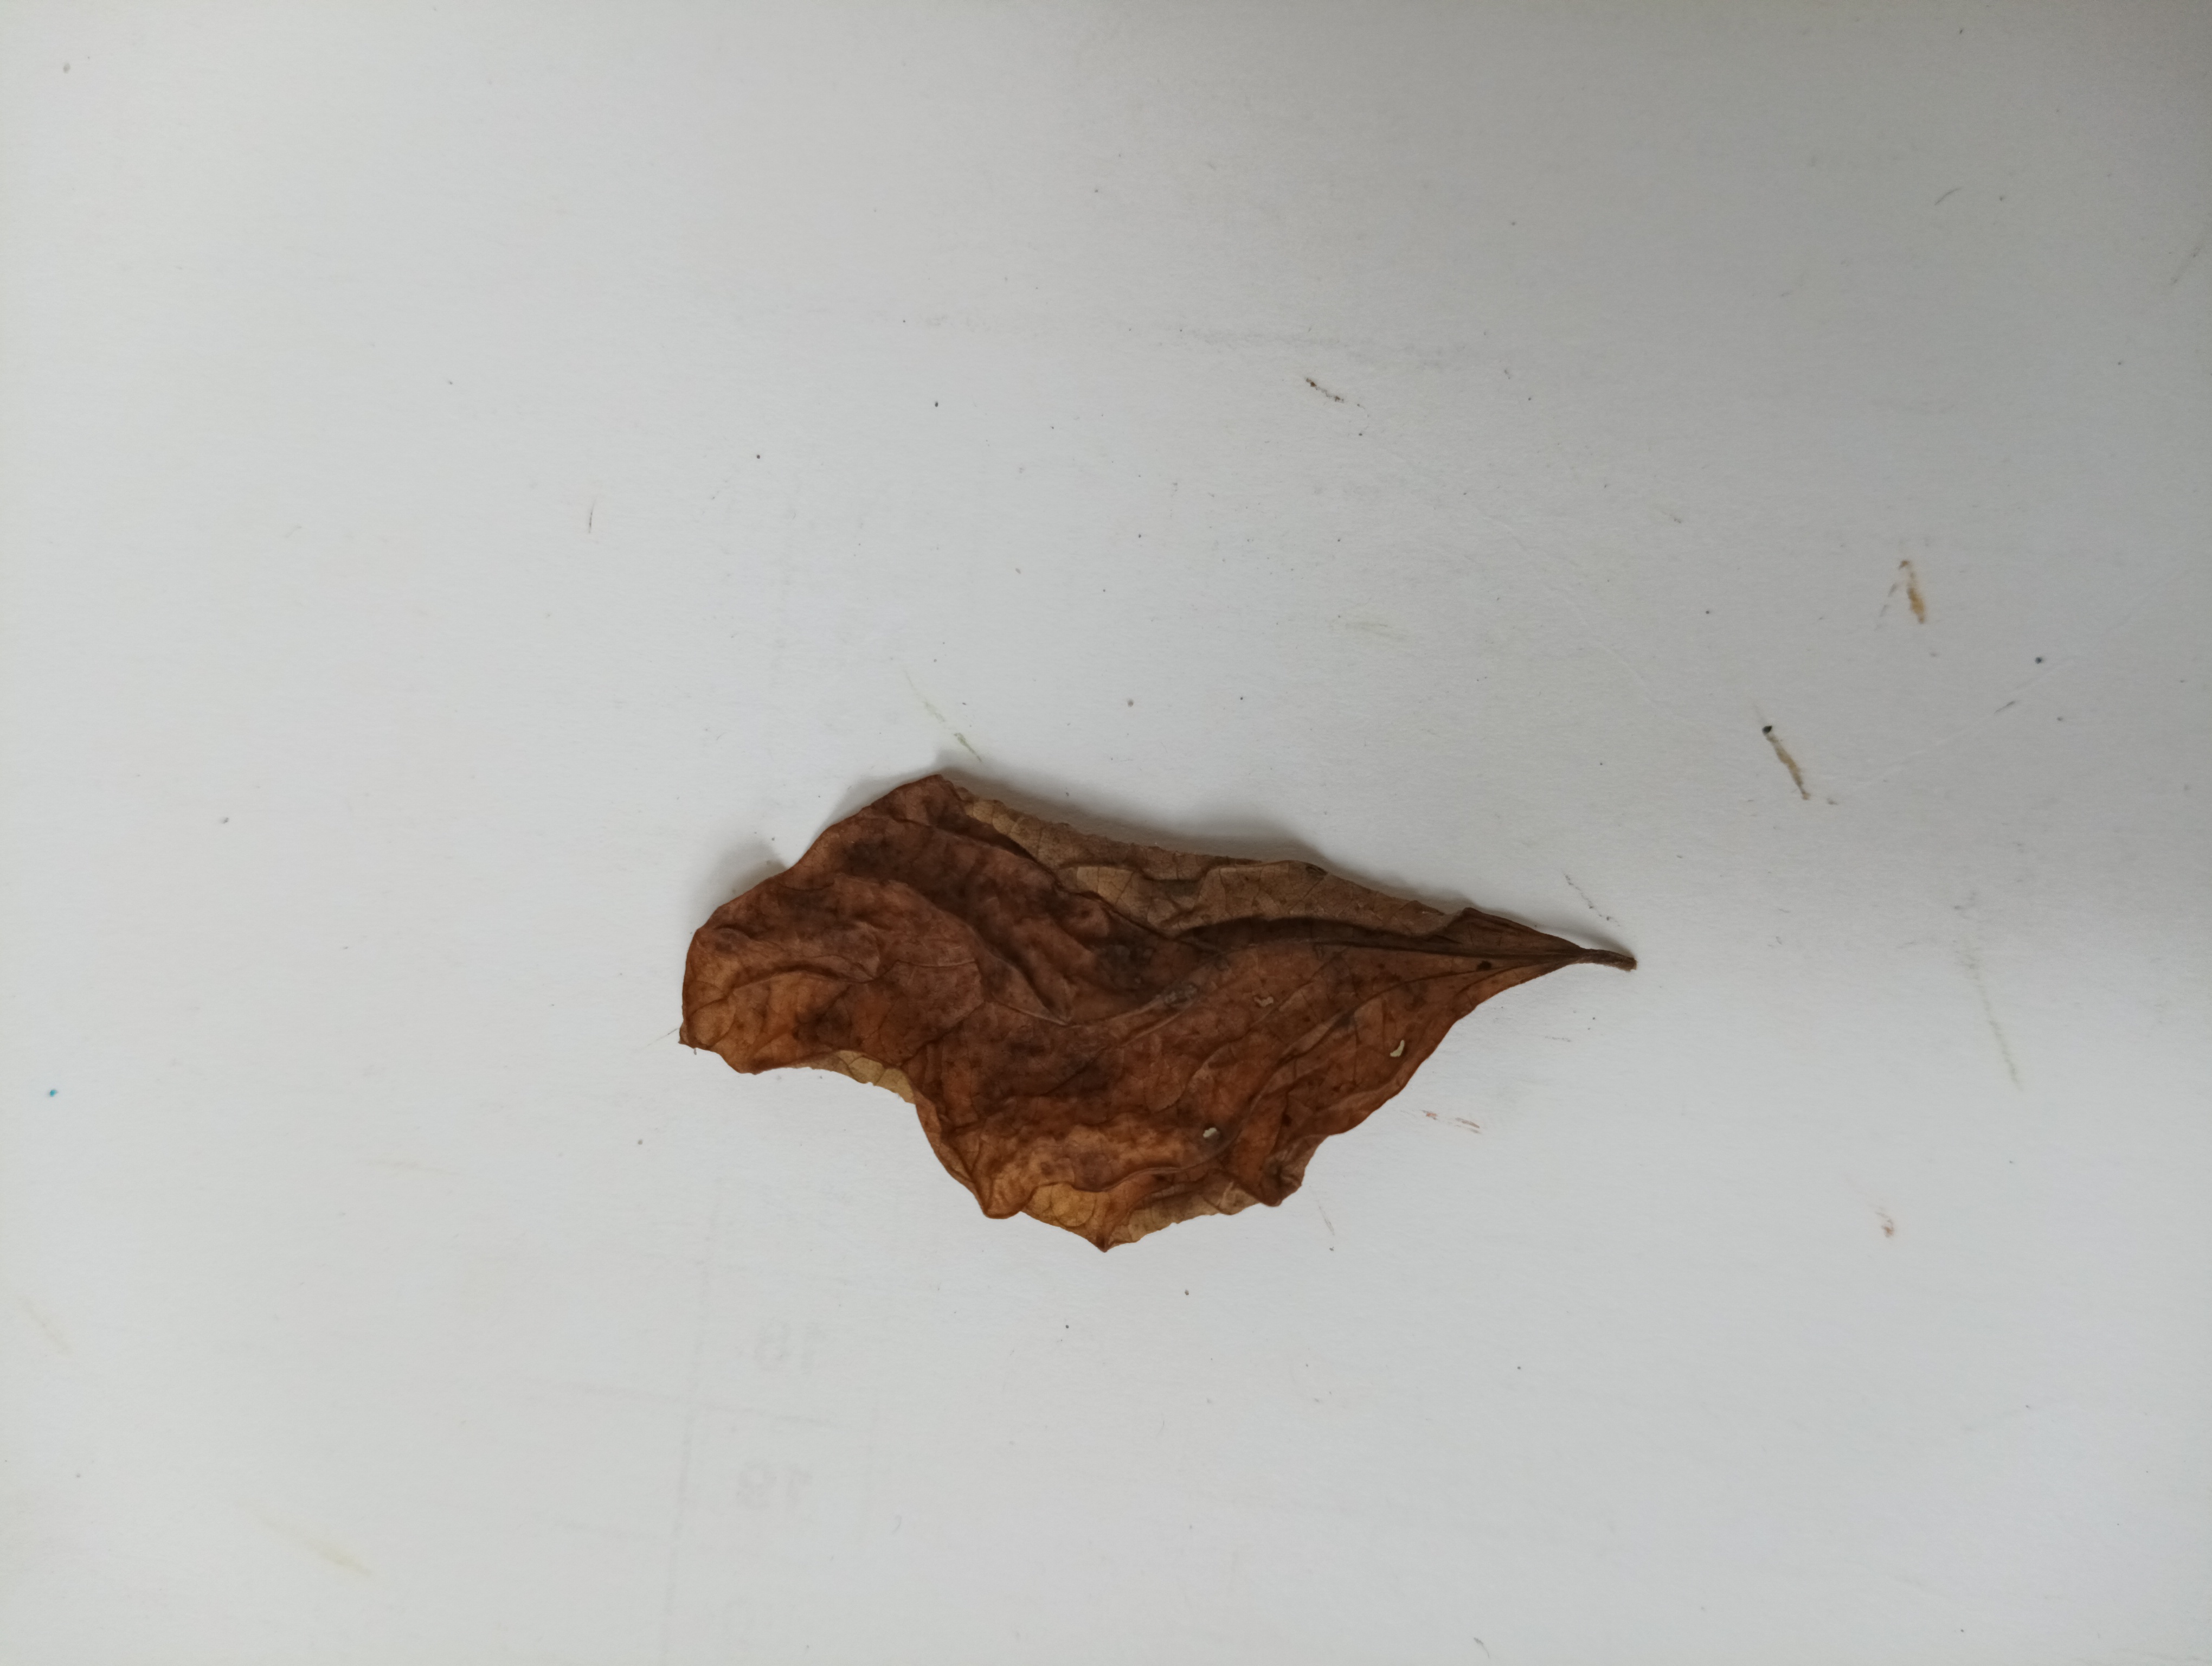
Label: Dry_leaf